California State Route 133

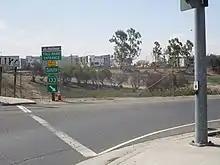
Southbound entrance to SR 133 at Irvine Blvd.

The tolled portion of SR 133 (from I-5 in the south to SR 241 in the north) employs a barrier toll system, where drivers are charged flat-rate tolls based on what particular toll booths they pass through. Since May 13, 2014, the road has been using an all-electronic, open road tolling system. And on October 2, 2019, the license plate tolling program, under the brand name "ExpressAccount", was discontinued. Drivers may still pay using the FasTrak electronic toll collection device, or via a one time payment online 5 days before or after their trip on the toll road. Drivers who do not pay after 5 days will be assessed an additional toll violation penalty.